Alexander Stirling Calder

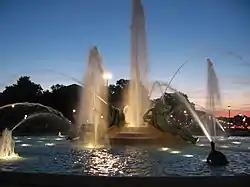
"Swann Memorial Fountain" (1920–1924), Philadelphia, Pennsylvania

In 1892, he returned to Philadelphia and began his career as a sculptor in earnest. His first major commission, won in a national competition, was for a larger-than-life-size statue of Dr. Samuel Gross (1895–97) for the National Mall in Washington, D.C. Calder replicated the pose of Dr. Gross from Eakins's 1875 painting "The Gross Clinic". Another early commission was for a set of twelve larger-than-life-size statues of Presbyterian clergymen for the facade of the Witherspoon Building (1898–99) in Philadelphia.